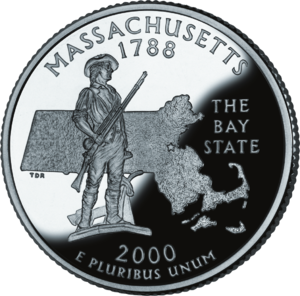
Les 50 State Quarters sont une série de cinquante pièces d'un quart de dollar américain émise par l'United States Mint de 1999 à 2008 pour faire connaître les différents États des États-Unis. Ces pièces ont été émises au rythme de cinq par an, par ordre d'entrée des États dans l'Union.
Le Massachusetts ou Commonwealth du Massachusetts est un État des États-Unis qui fait partie de la région de la Nouvelle-Angleterre, au nord-est des États-Unis. Le Massachusetts partage ses frontières avec le New Hampshire et le Vermont au nord, l'État de New York à l'ouest, le Connecticut et le Rhode Island au sud, et l'océan Atlantique à l'est. La capitale et la métropole de l’État est Boston.